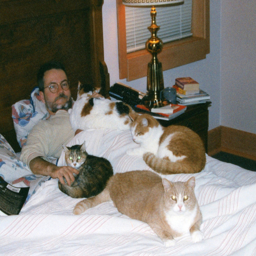
a man laying in bed with multiple cats on his lap
Man lying in bed with his four cats.
A man is covered with four cats in bed.
A man laying on a bed with four cats.
a couple of cats are laying on a person